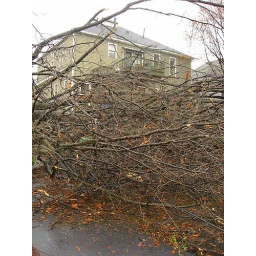
This tree made it a little difficult to get in my house